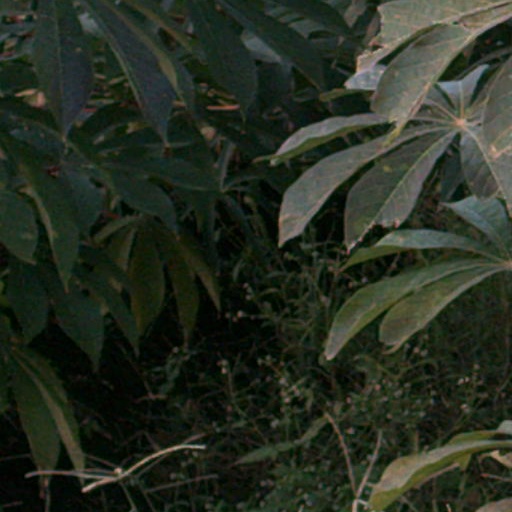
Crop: cassava